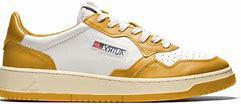
Brand: Autry
Model: Action Shoes Autry Action Medalist 1